West One

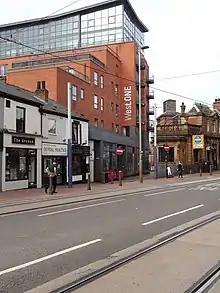
West One (2018)

West One is a mixed-use development at the centre of the Devonshire Quarter in the city centre of Sheffield, South Yorkshire, England. It comprises bars, restaurants and shops at ground-level (including the large Revolution bar) and apartments housing over 1,000 people above, including a penthouse. It faces onto Devonshire Green, (restored in 2007) and provides easy access to the Moor and Division Street.